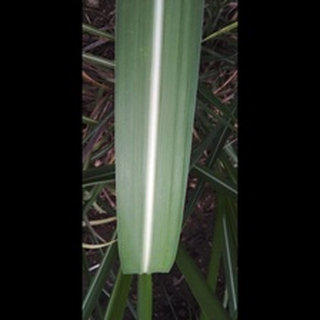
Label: healthy_sugarcane